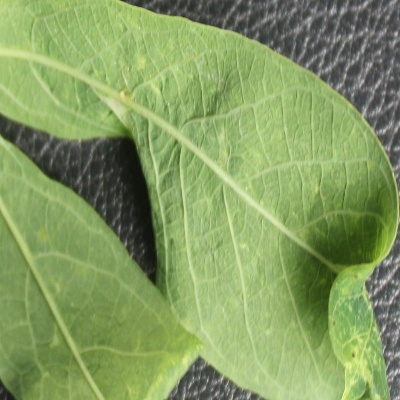
Crop: Cassava
Condition: mosaic